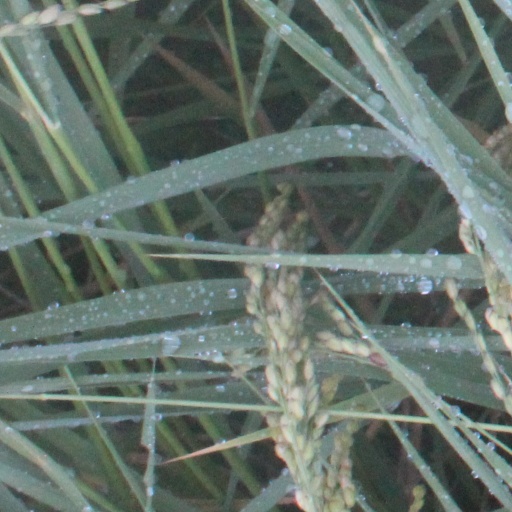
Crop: rice